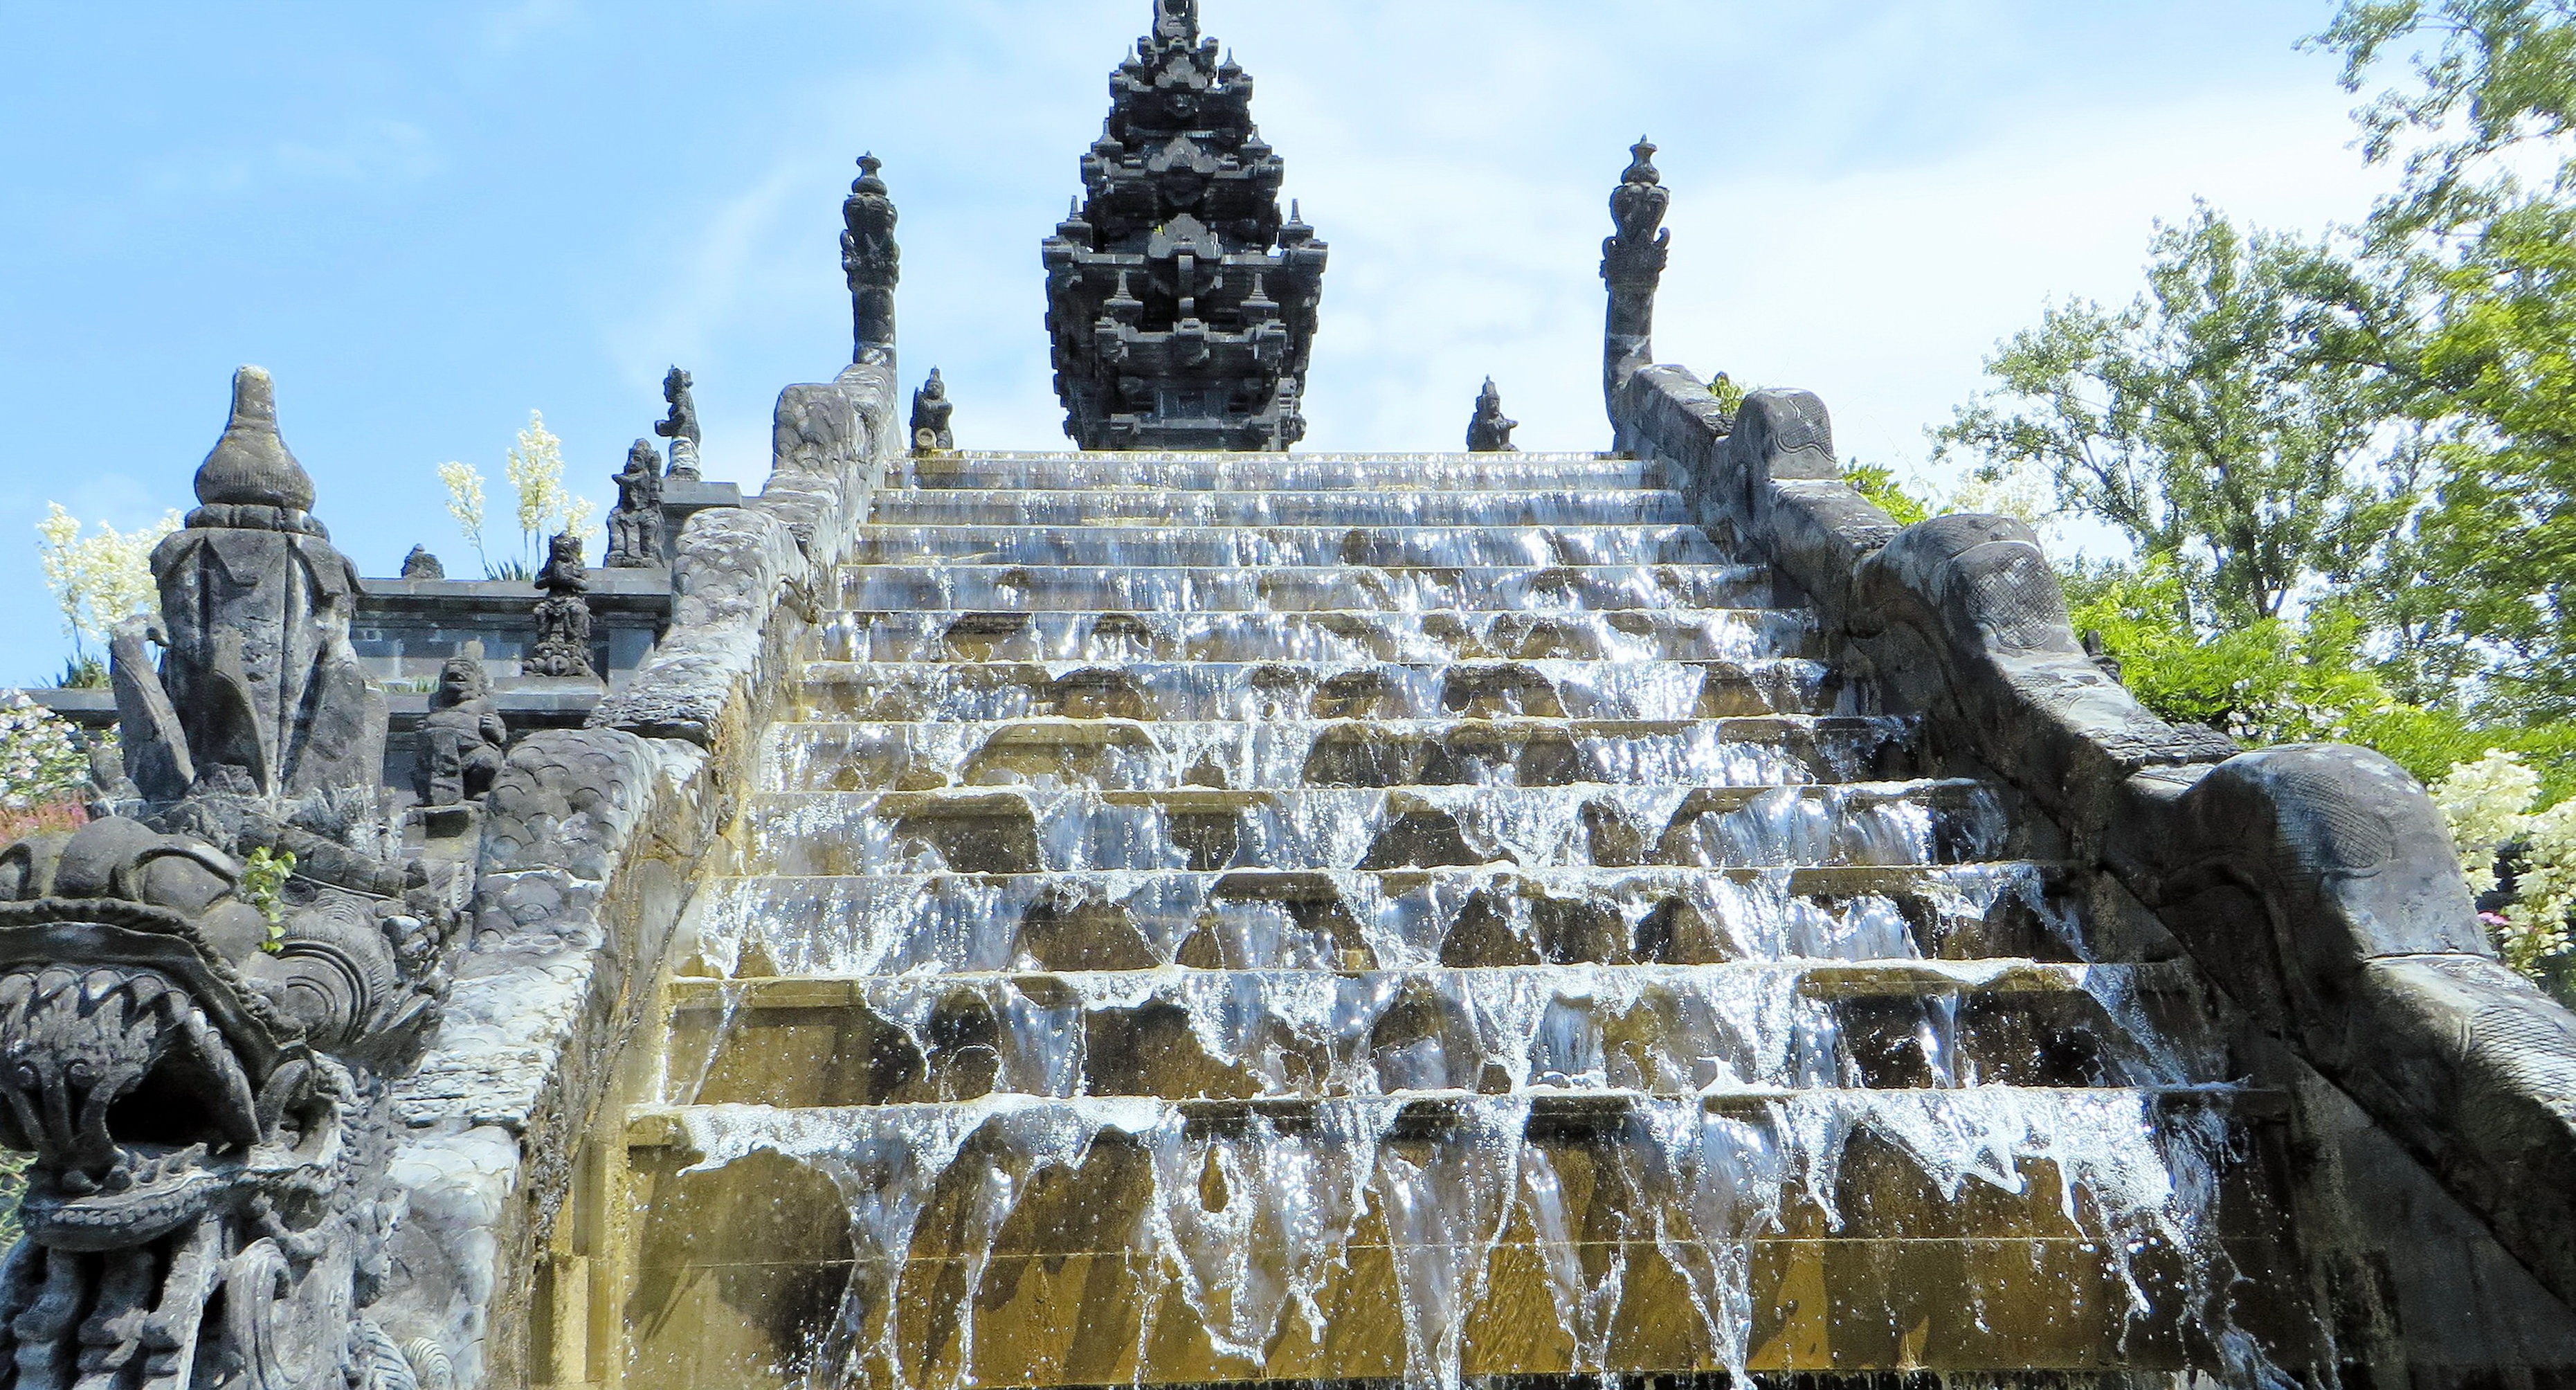
water, building, palace, monument, cascade, landmark, place of worship, belgium, temple, shrine, indonesia, wat, archaeological site, unesco world heritage site, hindu temple, historic site, ancient history, leisure park, peri daiza